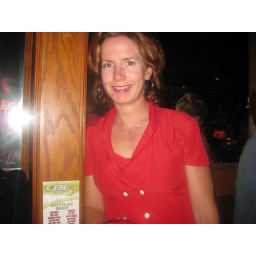
Emily in her Hot red dress at #1 on 5th